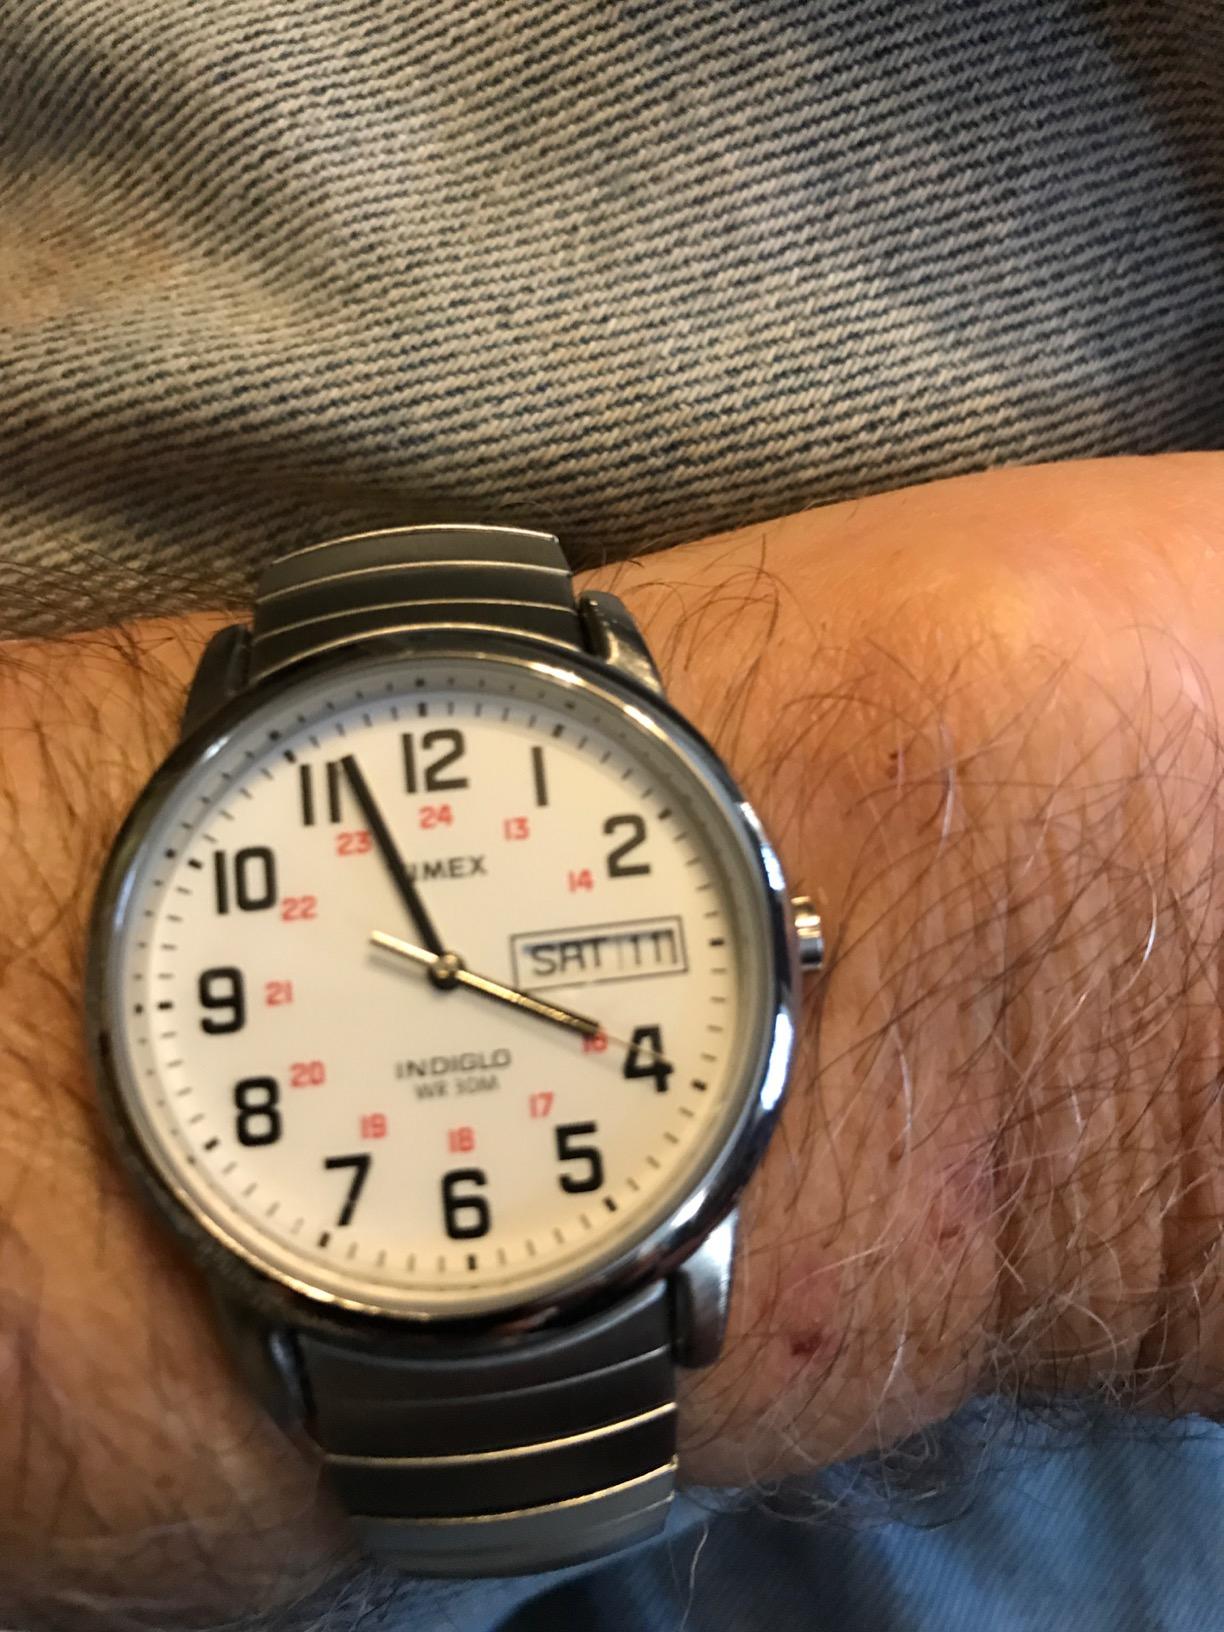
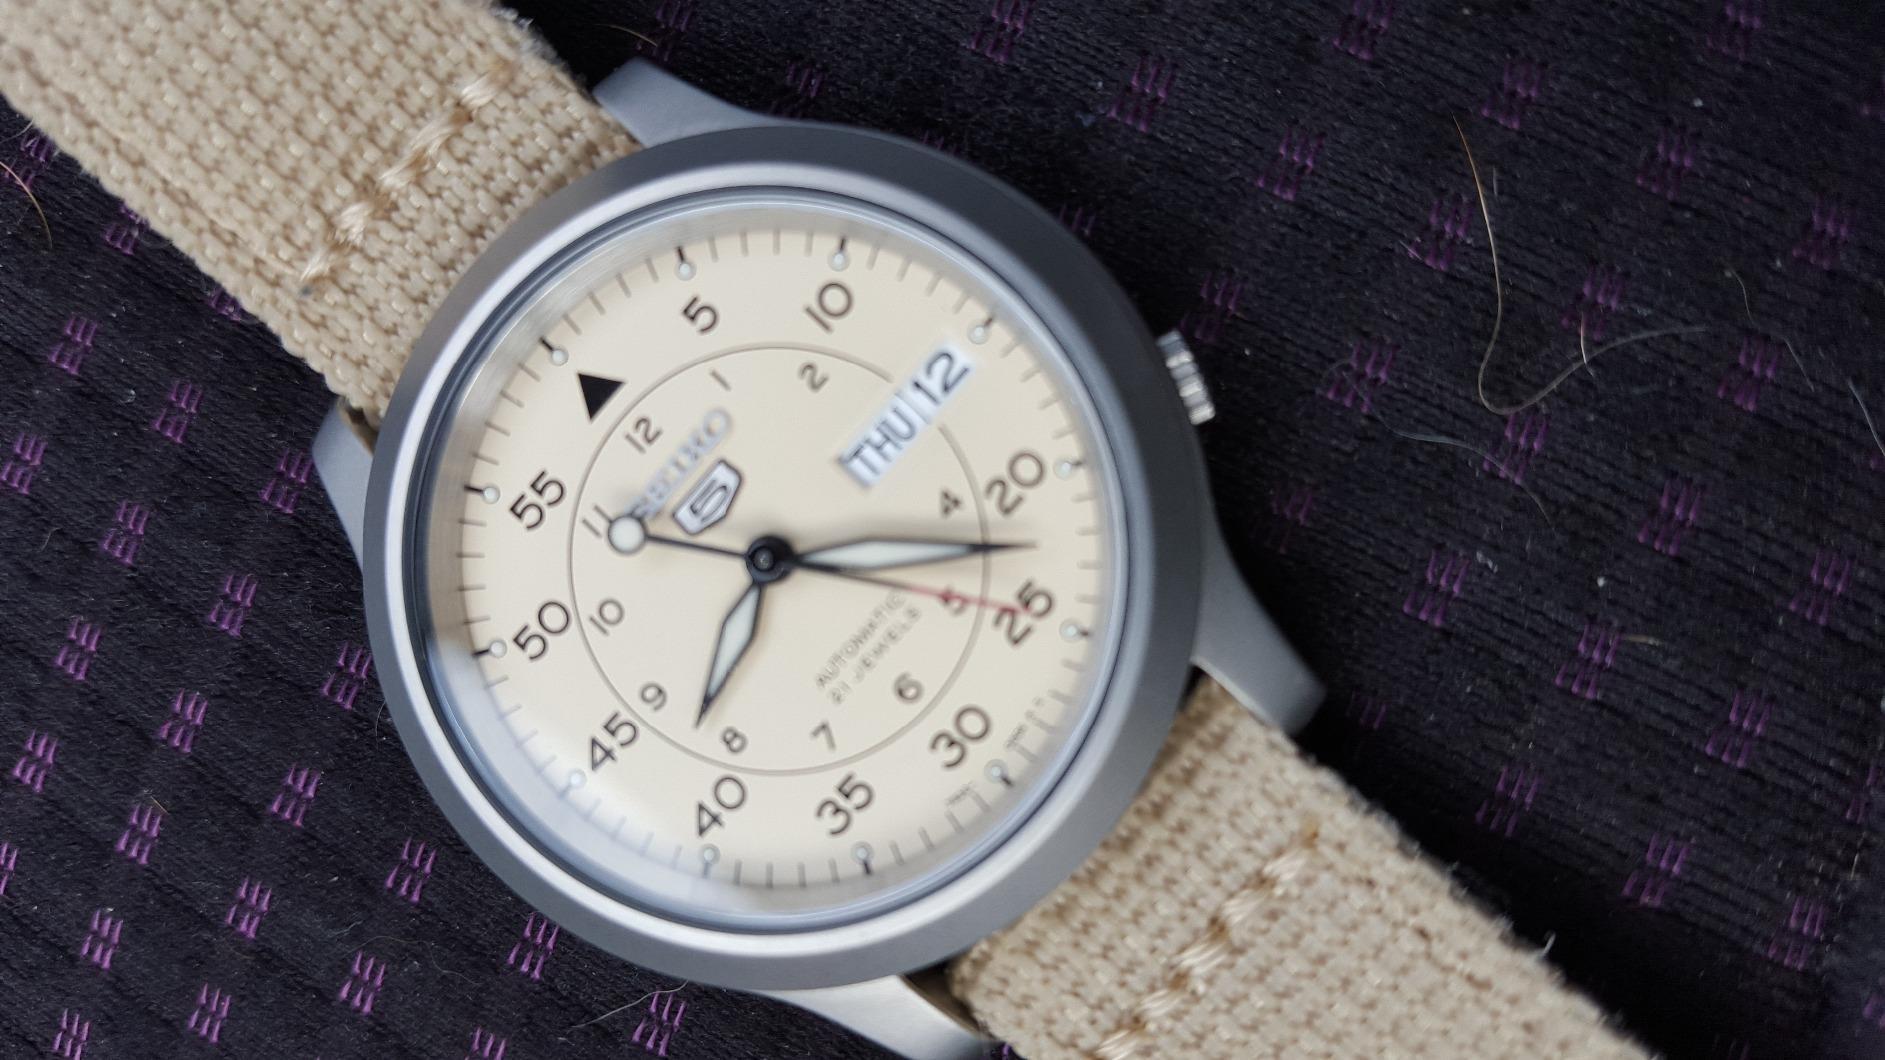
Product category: accessories_watch
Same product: no